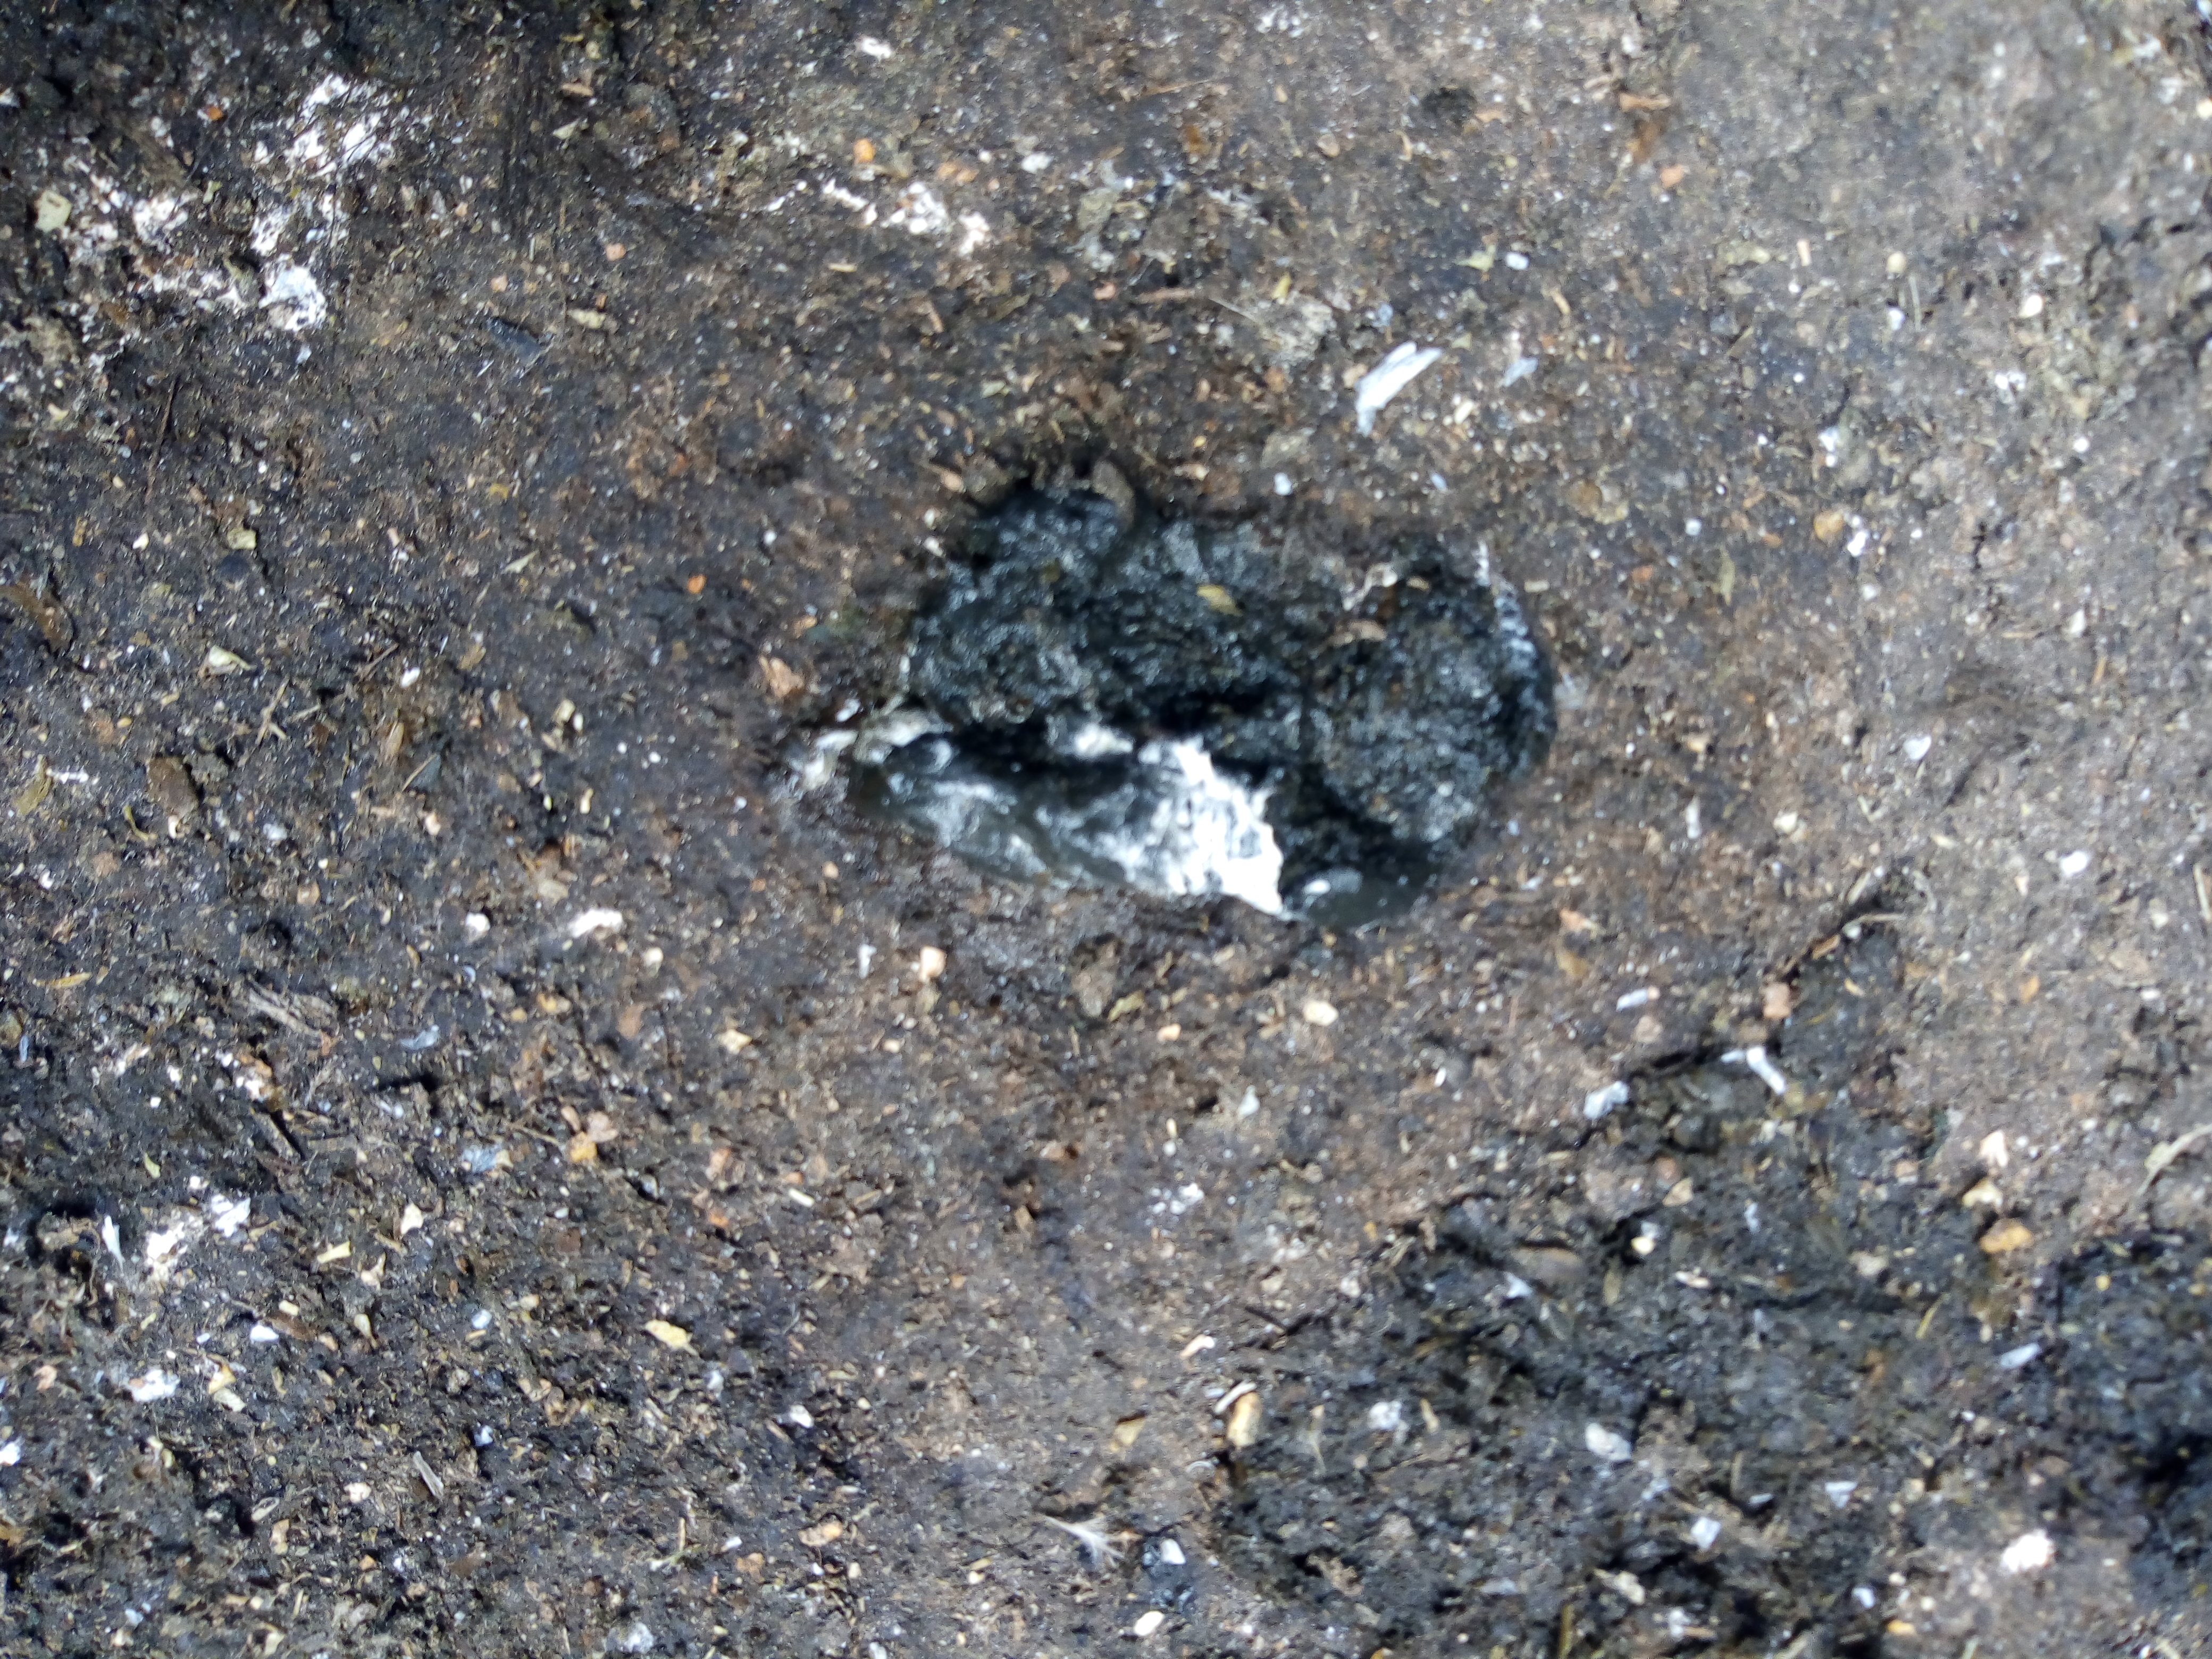
PCR-confirmed diagnosis: Healthy